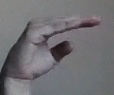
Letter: jeem